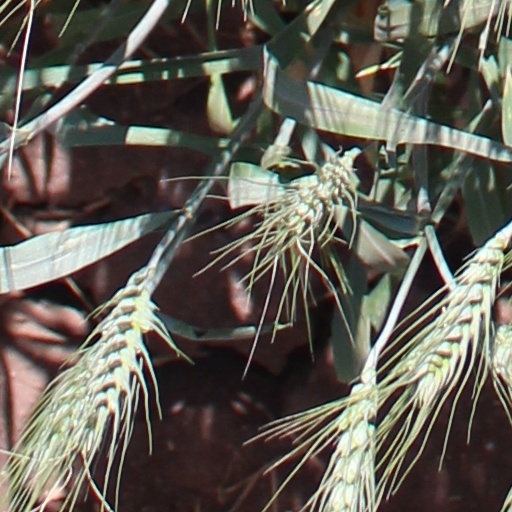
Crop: wheat